Zhijiang Dong Autonomous County

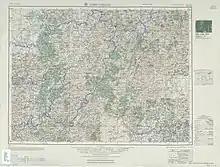
Map including Zhijiang (labeled as CHIH-CHIANG (YÜANCHOW) ) (AMS, 1954)

Zhijiang County is situated in western Hunan at the eastern end of the Yunnan-Guizhou Plateau, amongst the southern end of the Xuefeng and Wuling Mountains. It borders Xinhuang Dong Autonomous County and Guizhou's Wanshan District and Tianzhu County to the west, Huitong County and Hongjiang Administrative District to the south, Zhongfang County and Hecheng District to the east, and Mayang Miao Autonomous County to the north.